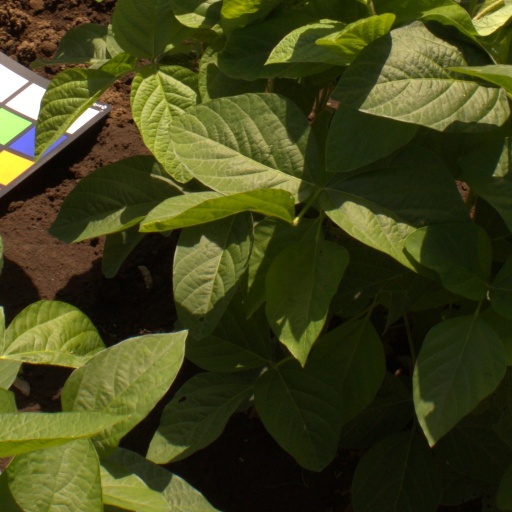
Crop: soybean